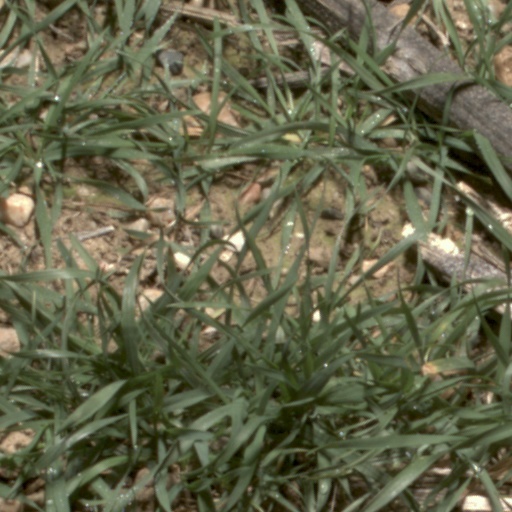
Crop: wheat